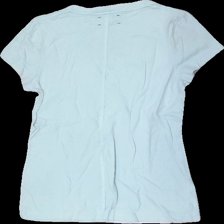
View: back
Type: T-shirt
Category: Ladies
Brand: Peak Performance
Colors: Blue
Material: 100% Cotton
Pattern: Logo print
Cut: V-collar, Tight
Size: M
Season: All
Price range: 50-100
Recommended usage: Reuse